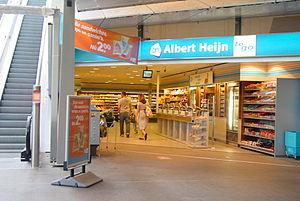
Albert Heijn est une chaîne de supermarchés néerlandaise fondée en 1887 à Oostzaan, aux Pays-Bas appartenant au groupe Ahold.